Ascension of Jesus

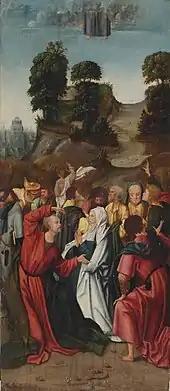
"Ascension of Christ" by Adriaen van Overbeke,

Ascension stories were fairly common around the time of Jesus and the evangelists, signifying the deification of a noteworthy person (usually a Roman Emperor), and in Judaism as an indication of divine approval. Another function of heavenly ascent was as a mode of divine revelation reflected in Greco-Roman, early Jewish, and early Christian literary sources, in which particular individuals with prophetic or revelatory gifts are said to have experienced a heavenly journey during which they learned cosmic and divine secrets.